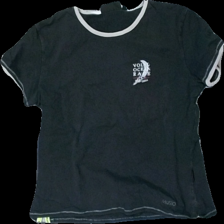
View: front
Type: T-shirt
Category: Ladies
Brand: Not in the list
Brand text on label: musto
Colors: Grey, White
Material: 100% cotton
Pattern: Embroidered
Cut: Regular, Cropped
Season: All
Damage location: bottom right
Damage 2 location: bottom left
Price range: <50
Recommended usage: Export
Description: grå t-shirt med broderad reklam fram, urtvättad
Comment: urtvättad